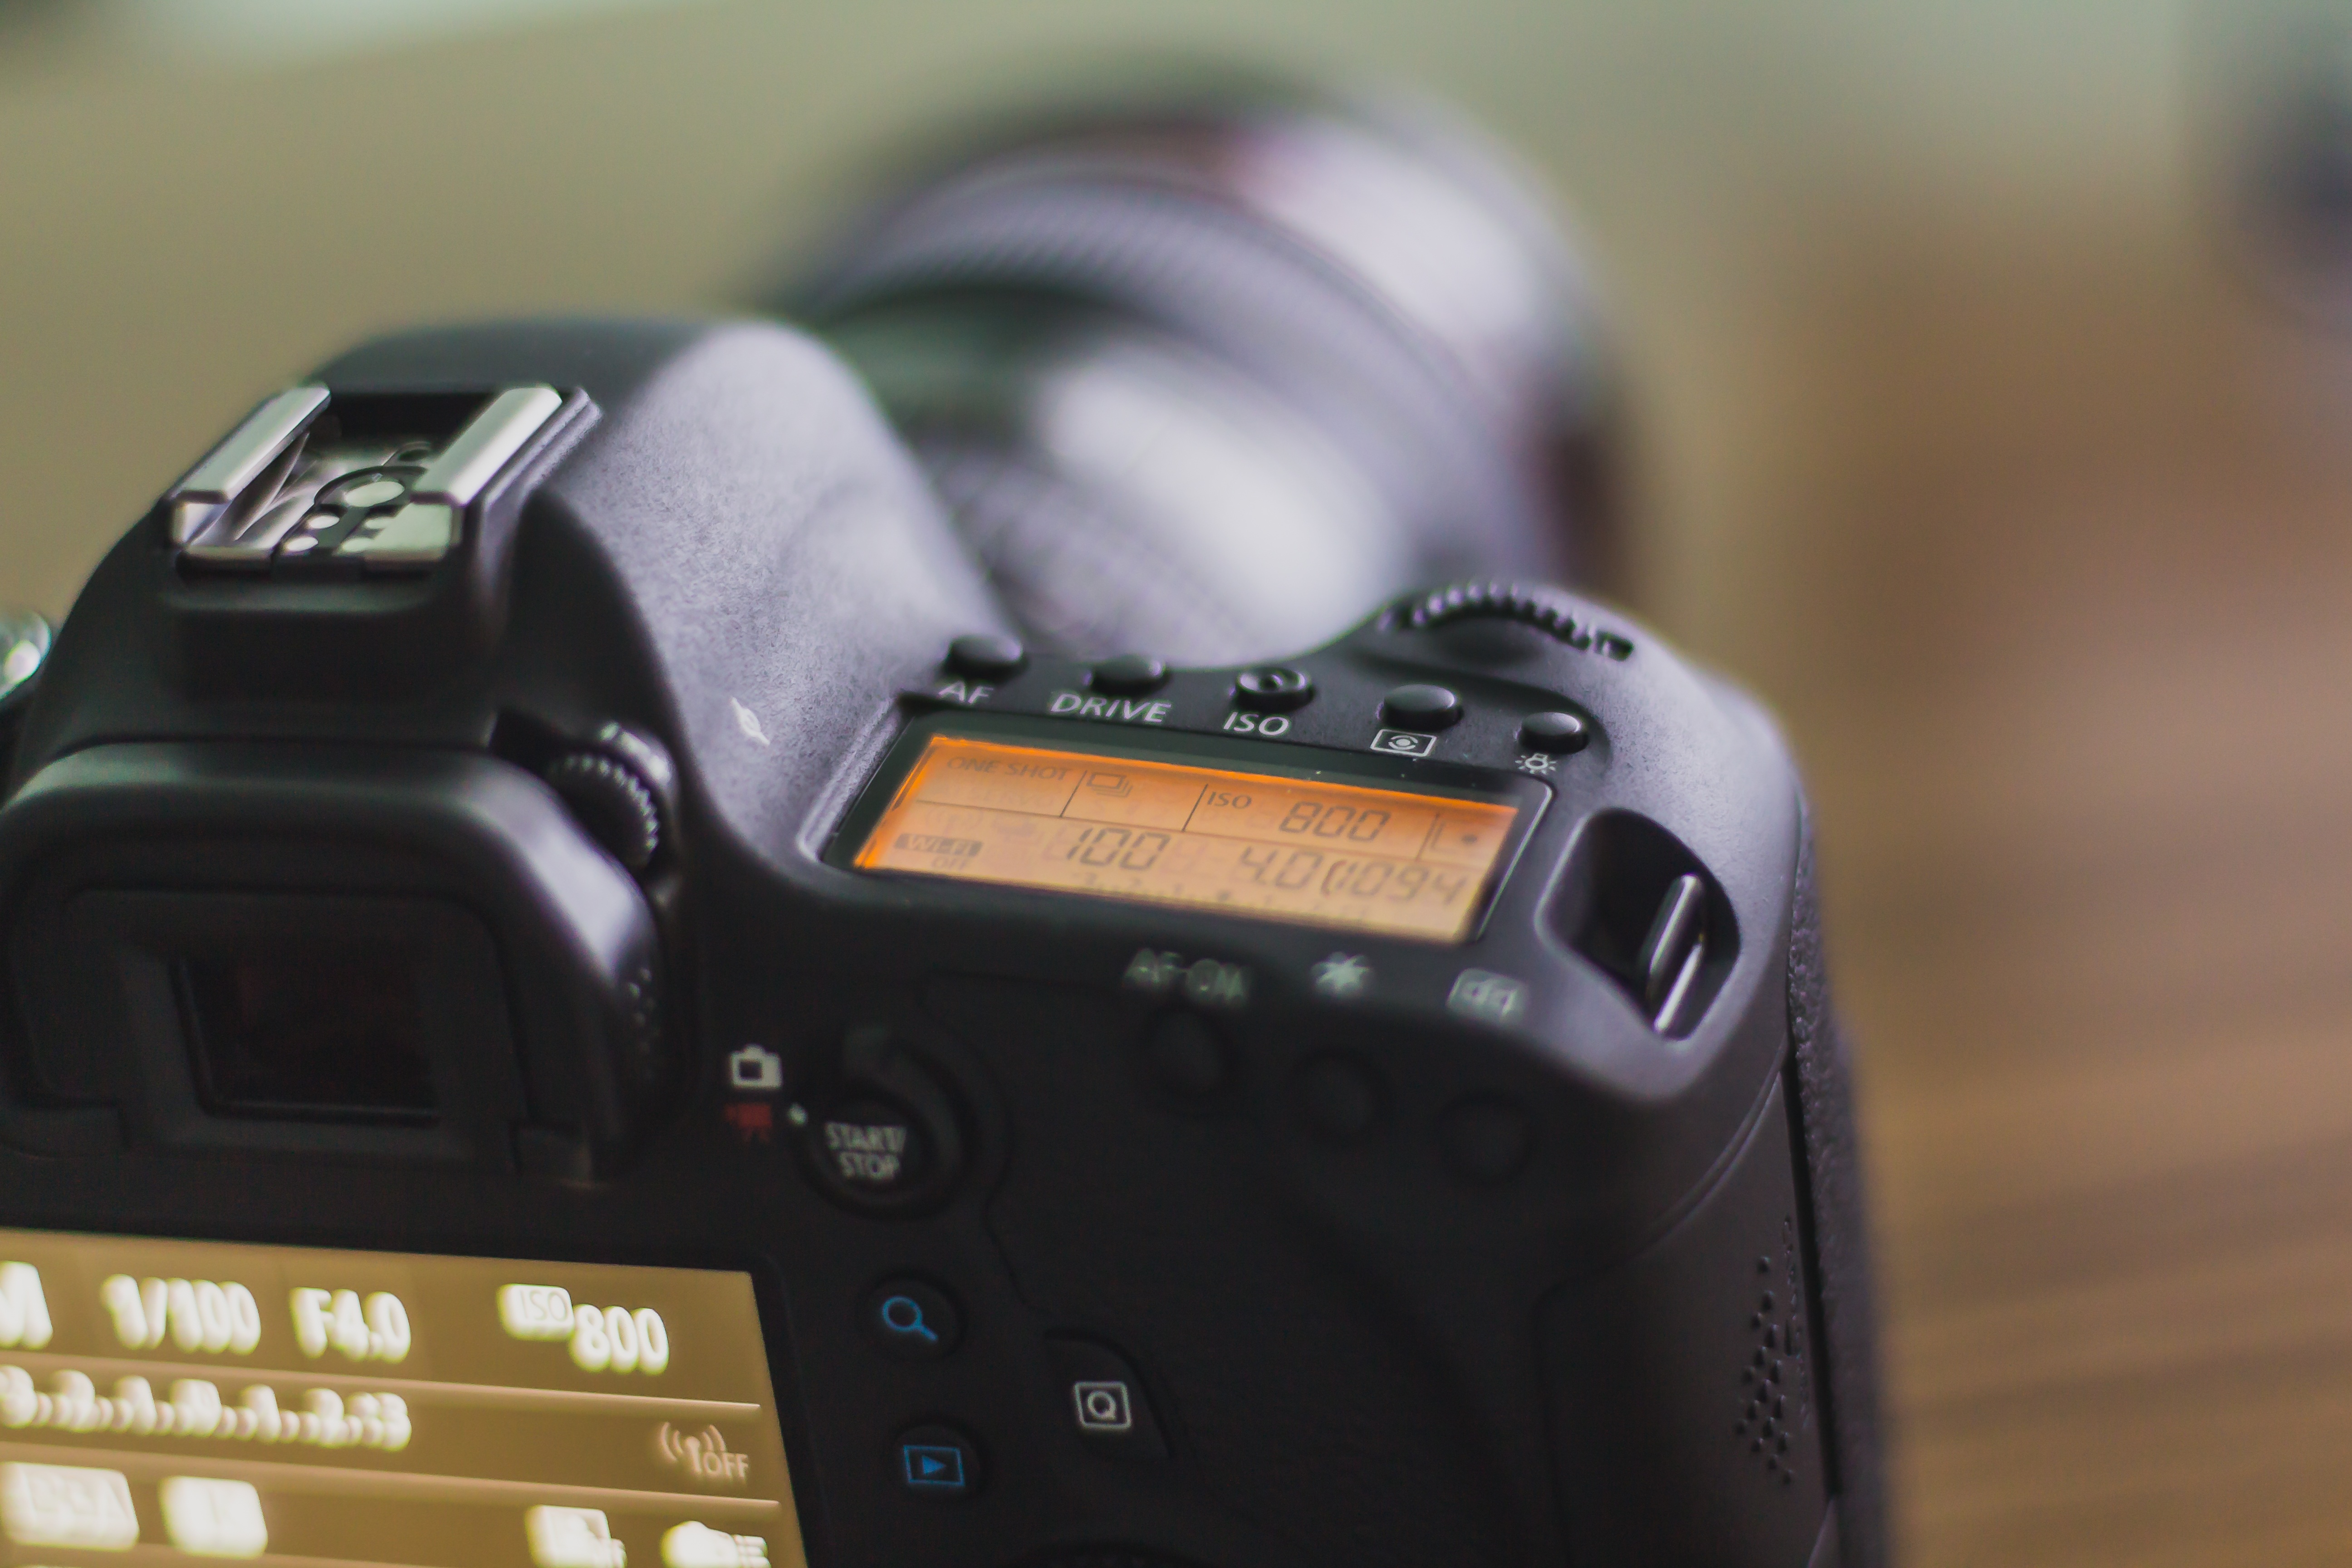
camera, canon, steering wheel, colorful, product, reflex camera, exposure, digital camera, 50mm, 6d, amazing, depth of field, awesome, 24 105mm, digital slr, single lens reflex camera, cameras optics